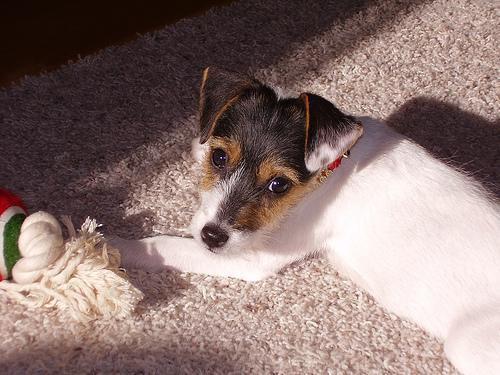
toy_terrier